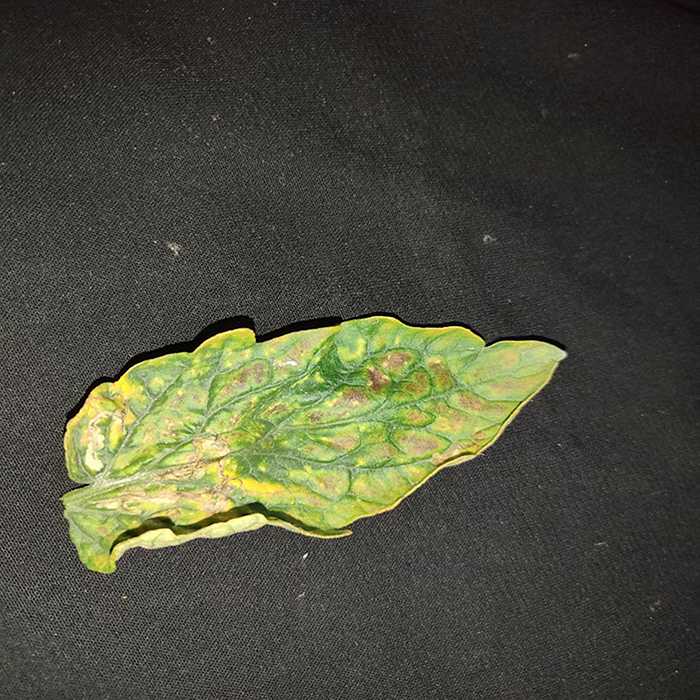
Plant: Tomato
Label: Tomato spotted wilt